Luangwa River

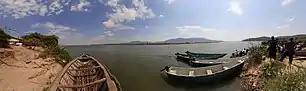
The Luangwa merges with Zambezi River.

The Luangwa Rift Valley and rivers within it form a natural barrier, with a very low population density. This, the steepness of the terrain, and the existence of the wildlife reserves have resulted in no highways crossing the valley between the Lusaka-Kabwe roads in the west and the Isoka-Chisenga road in the north, a distance of about . The lower Luangwa Valley is crossed by just one road, the Great East Road at the Luangwa Bridge, about south of the Luangwa-Lunsemfwa confluence.